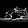
Label: Sandal